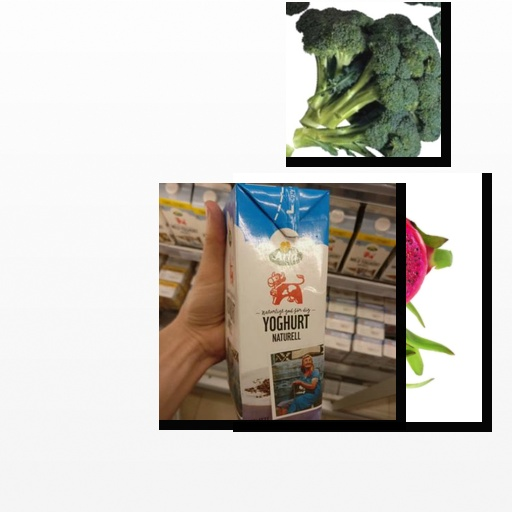
Food items: dragon_fruit, broccoli, natural_yogurt